London Controlling Section

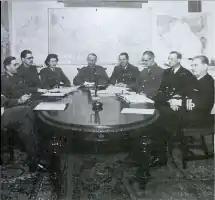
The London Controlling Section

The London Controlling Section (LCS) was a British secret department established in September 1941, under Oliver Stanley, with a mandate to coordinate Allied strategic military deception during World War II. The LCS was formed within the Joint Planning Staff at the offices of the War Cabinet, which was presided over by Winston Churchill as Prime Minister.